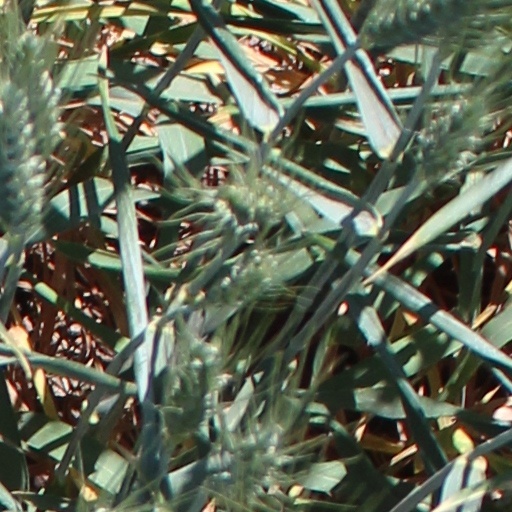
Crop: wheat